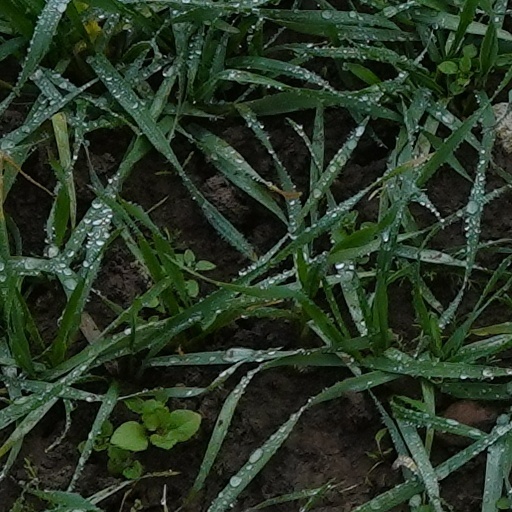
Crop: wheat